Château de Condat, Dordogne

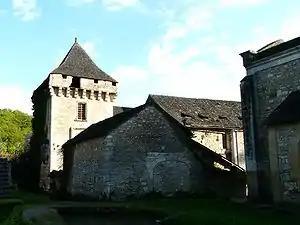

The Château de Condat is a fortified former commandry of the Knights Hospitaller located in the "commune" of Condat-sur-Vézère in the Dordogne "département" of France.